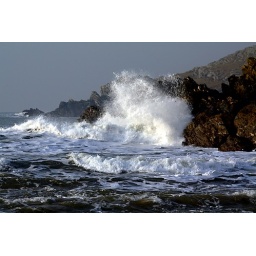
Waves and white horses crashing against rocks, Porthdafarch Beach, Holyead, Anglesey